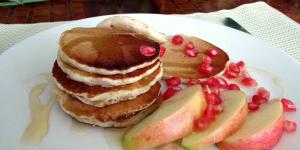
tortitas veganas